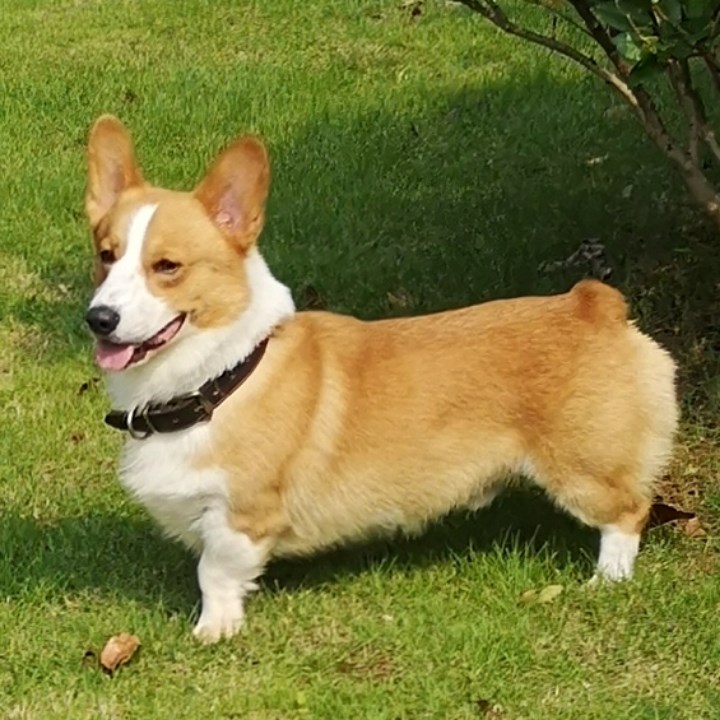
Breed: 2909-n000116-Cardigan